Chayote

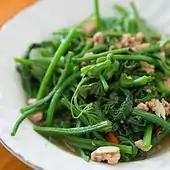
"Phat yot sayongte": Thai for stir-fried chayote shoots

Chayote is also frequently eaten in South Asia. In eastern and north eastern India and Nepal, the plant and fruit is called squash or "ishkus" ( in Nepali), probably derived from the English word squash. Its shoots, fruit and roots are widely used for different varieties of curries. In the Indian state of West Bengal, it is generally known as "squash". The whole vegetable is used to make curries, or it is sauteed. It is also cooked with fish, eggs or mutton. It is largely eaten during the summer and rainy season as it contains much water and is a good source of vitamin C. The young branches are also considered for making items as "saag" or can be added into preparing shukto. There are two varieties available; dark green and light green. The dark green variety is much more tender than the lighter one, which develops a fibrous texture around its seed if harvesting or consumption is delayed. In Tamil Nadu, South India, chayote is known as "maerakkai" or chow-chow in Tamil and widely used in everyday cooking for recipes like "sambar", "kootu", "poriyal", "thuvayal", "chutney" and "mor-kulambu". "Chow-Chow" is the common name used in the markets. In Karnataka, South India, chayote is popularly referred to as "seeme badanekaayi" in Kannada or "Bangalore brinjal"; "brinjal/eggplant/aubergine of the plateau". It is used in vegetable stews like "sambar" and "palya".